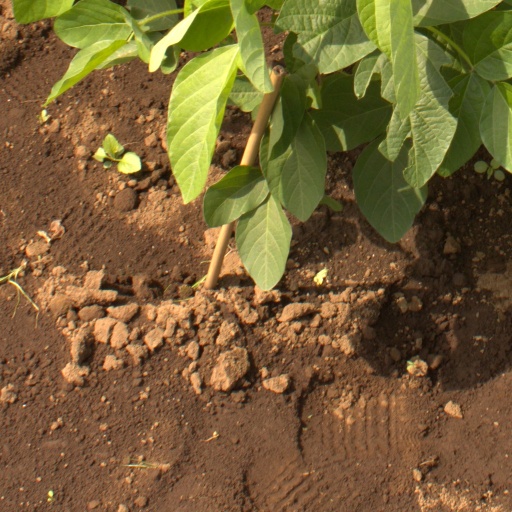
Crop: soybean